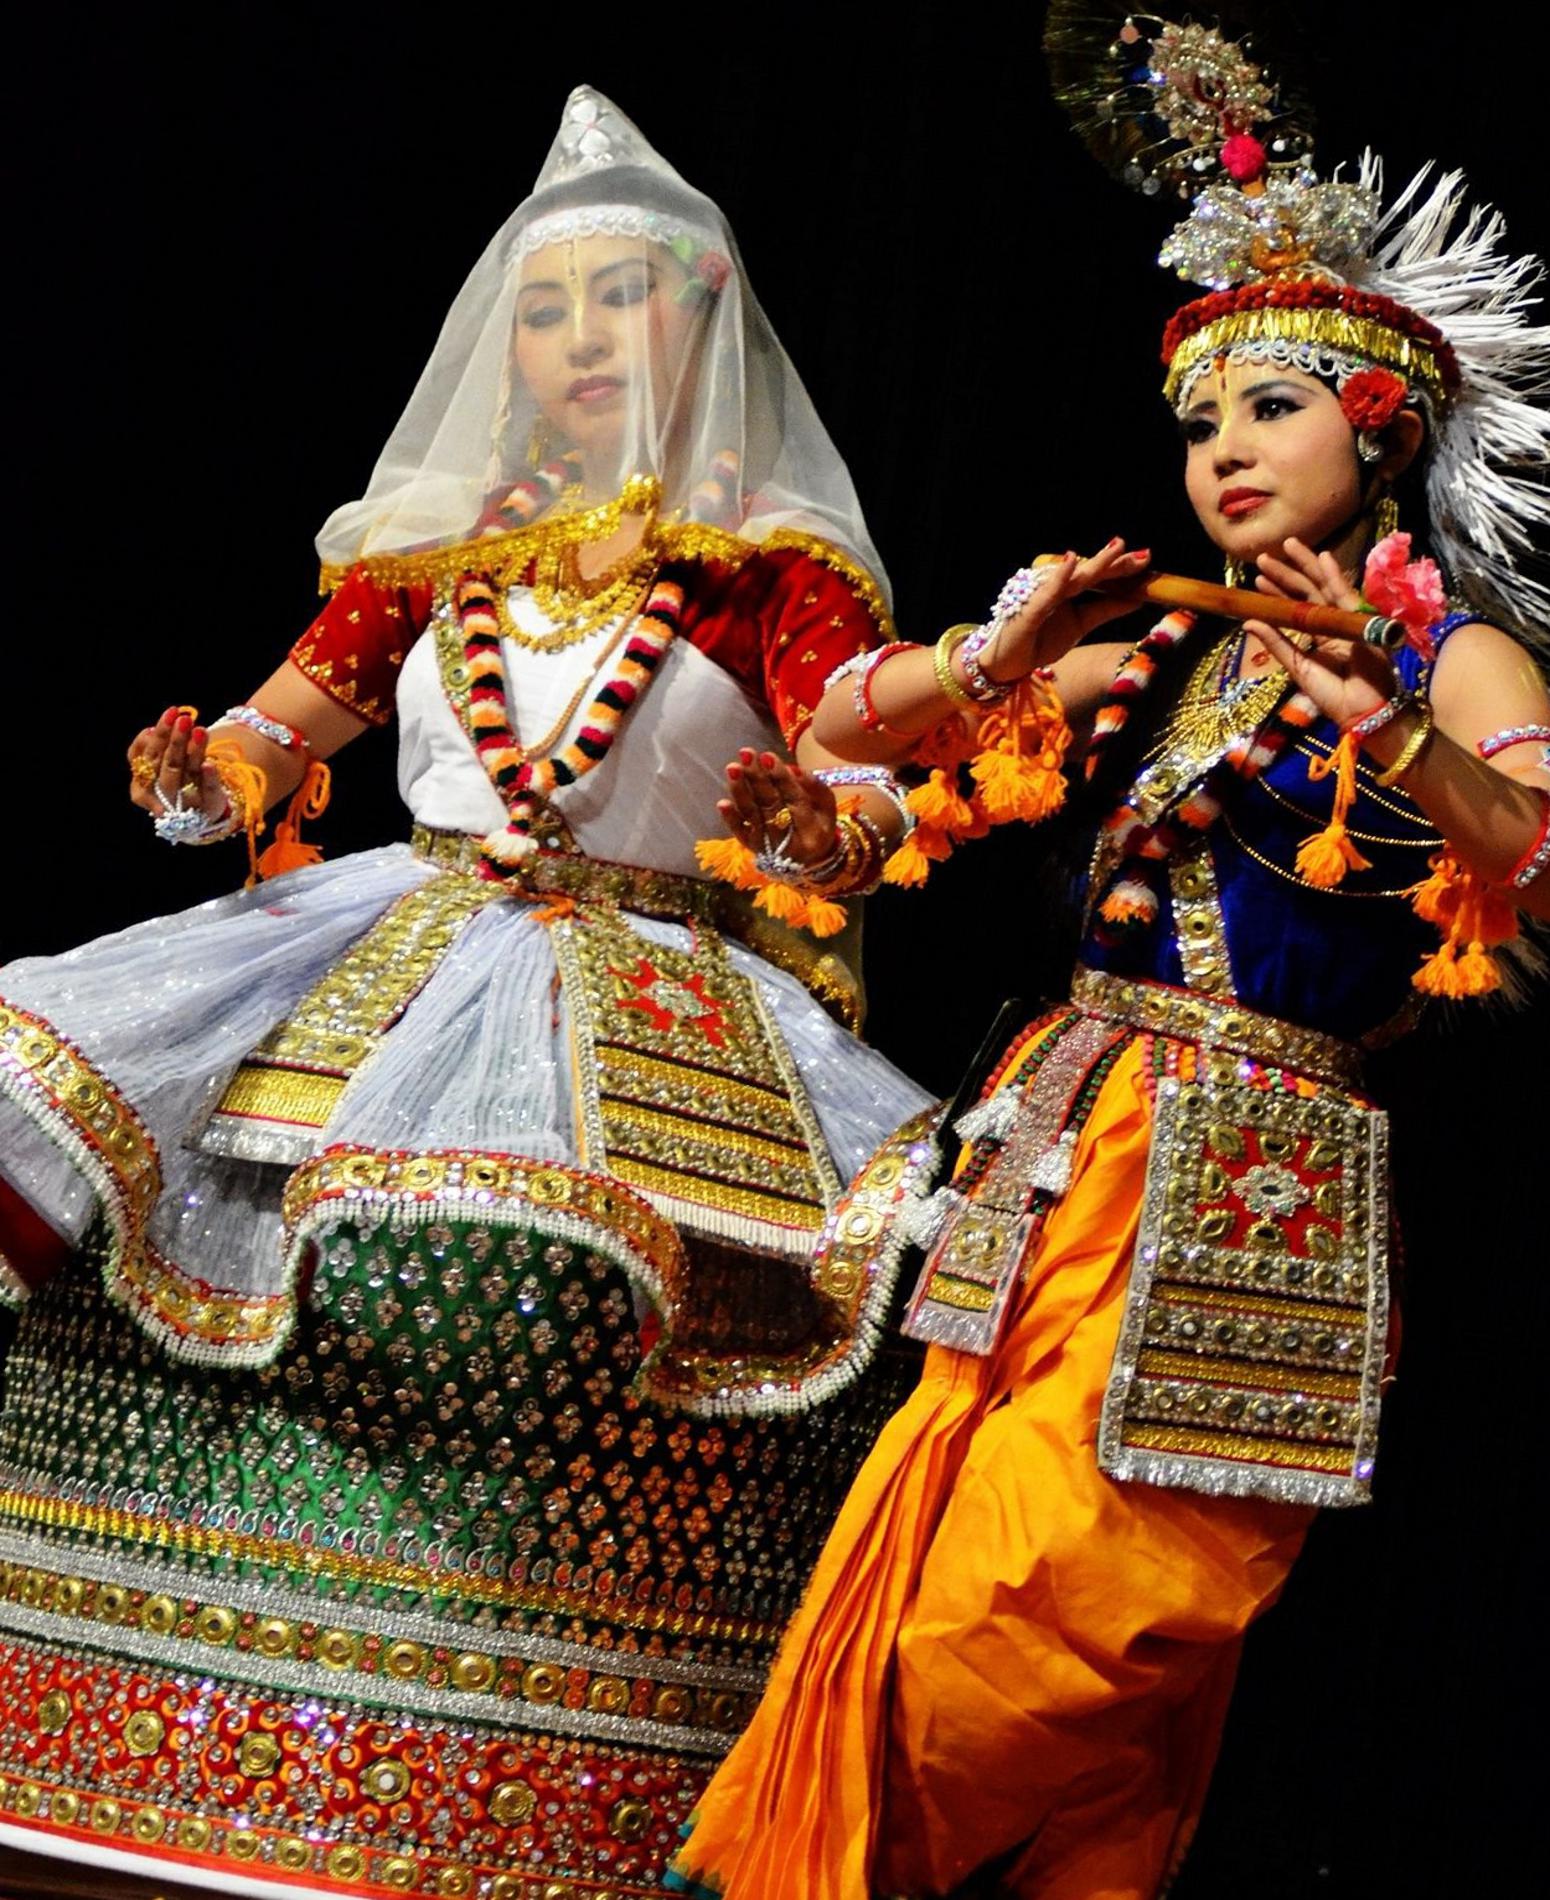
Dance form: manipuri